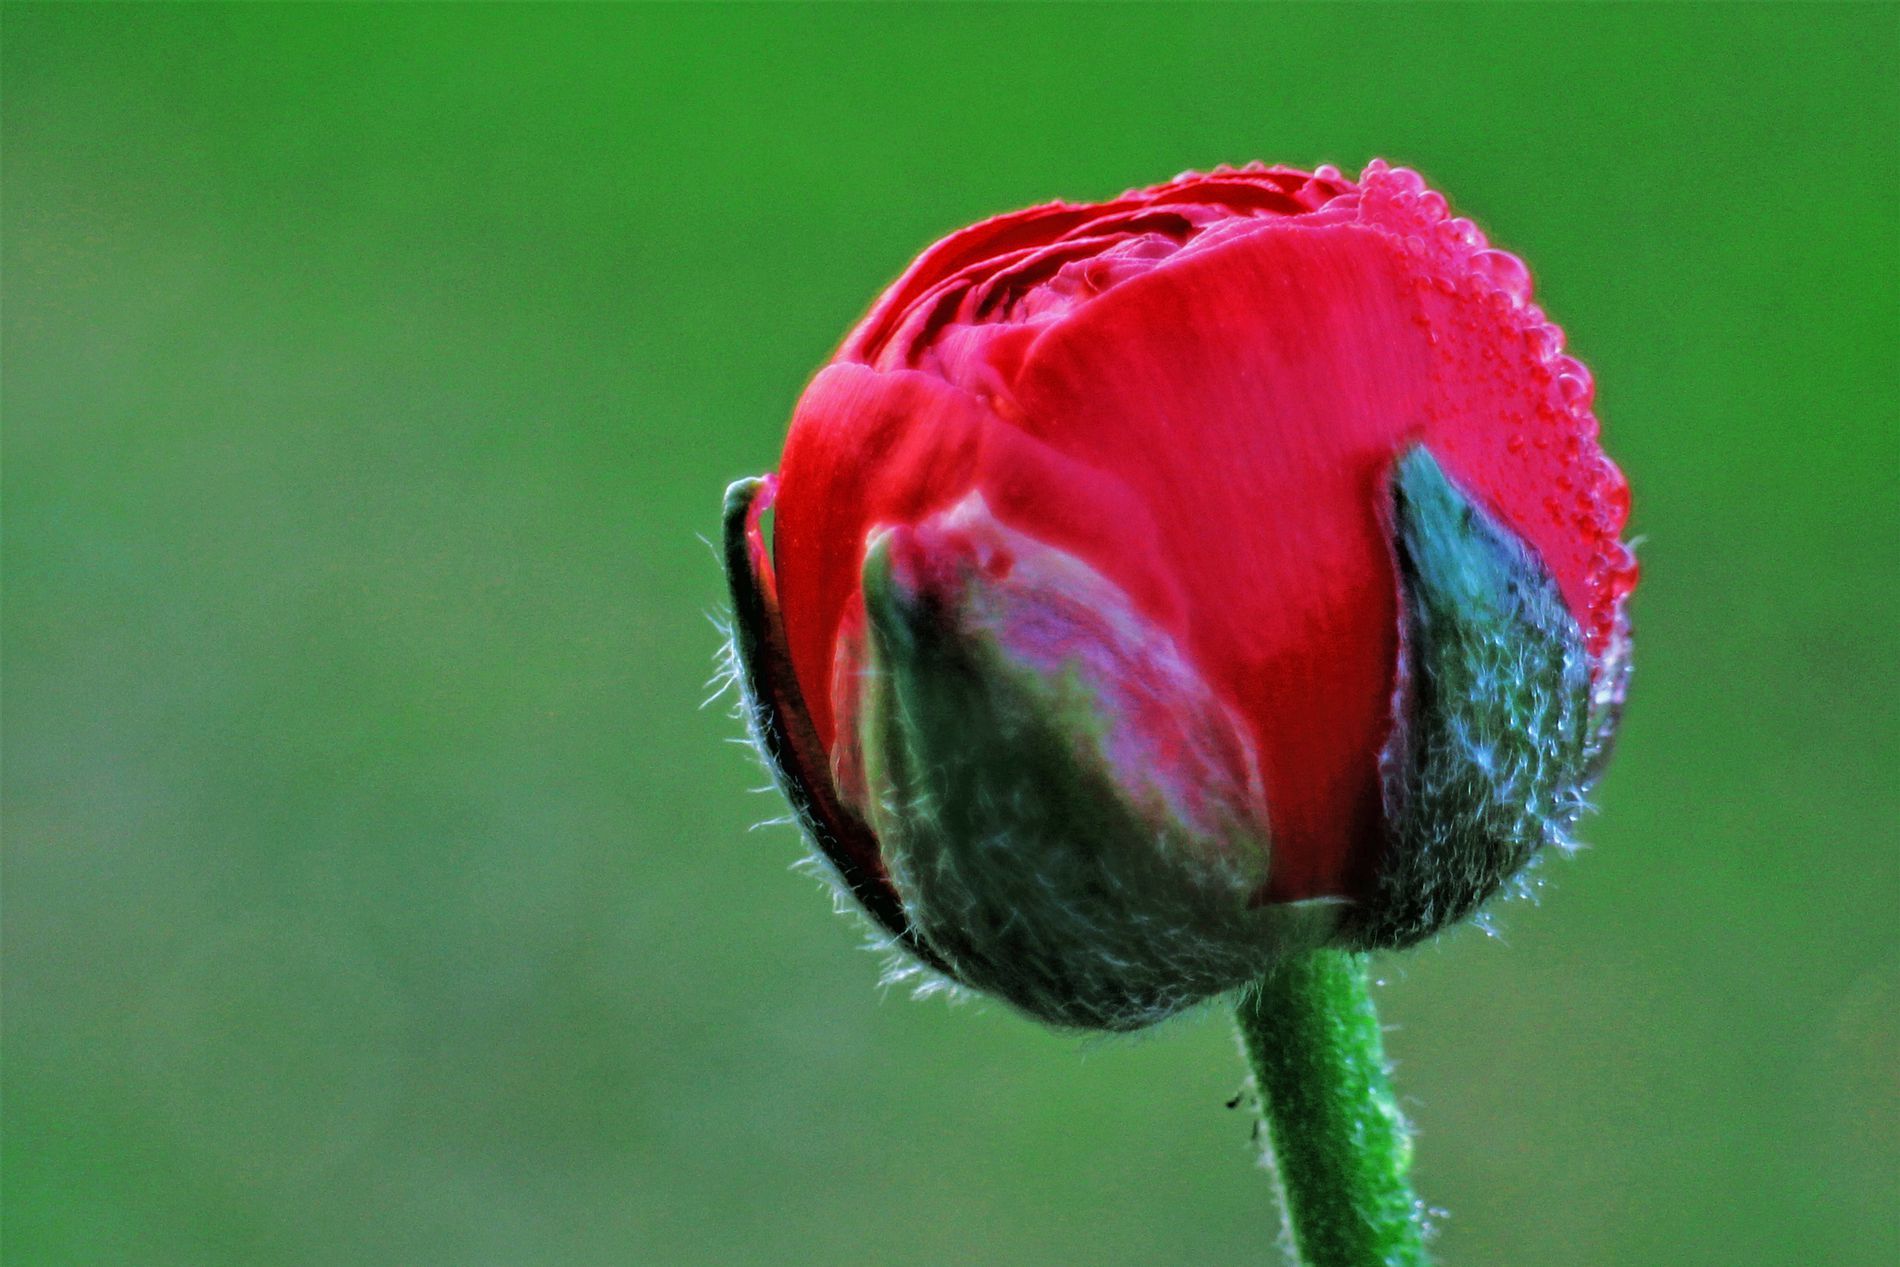
Crimson Bloom
A vivid red flower bud with fuzzy green sepals stands out against a softly blurred green background.
Captured in macro from a side angle emphasizes the delicate textures of the unopened flower. Tiny hairs on the sepals and stem catch the light, while the soft green bokeh creates a calm, natural backdrop. The color palette contrasts rich crimson with muted greens, evoking a sense of fresh growth and anticipation. The close-up framing creates intimacy, making the viewer feel connected to this fleeting botanical moment.
Labels: Bud, Flower, Plant, Sprout, Rose, Geranium, Petal, Poppy, Flower Bud, Stem, Blurry background
Camera: Canon Canon EOS M2
Lens: EF-M18-55mm f/3.5-5.6 IS STM, Canon EF-M 18-55mm f/3.5-5.6 IS STM
Aperture: F5.6
Exposure: 1/80 sec
ISO: 640
Focal length: 55.0 mm